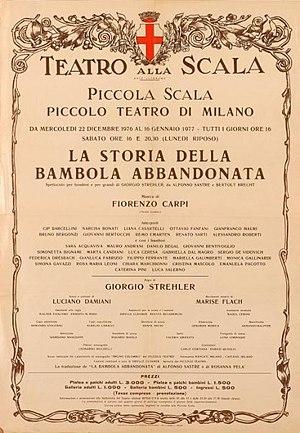
Bruno Bergonzi est un batteur, compositeur, chanteur, réalisateur artistique et arrangeur musical italien. Dans la musique, il a utilisé son vrai nom et des pseudonymes, tels que « Brebu »; il s'est aussi signé comme « B. Bergonzi », « Bergonzi », et « Bruno ».